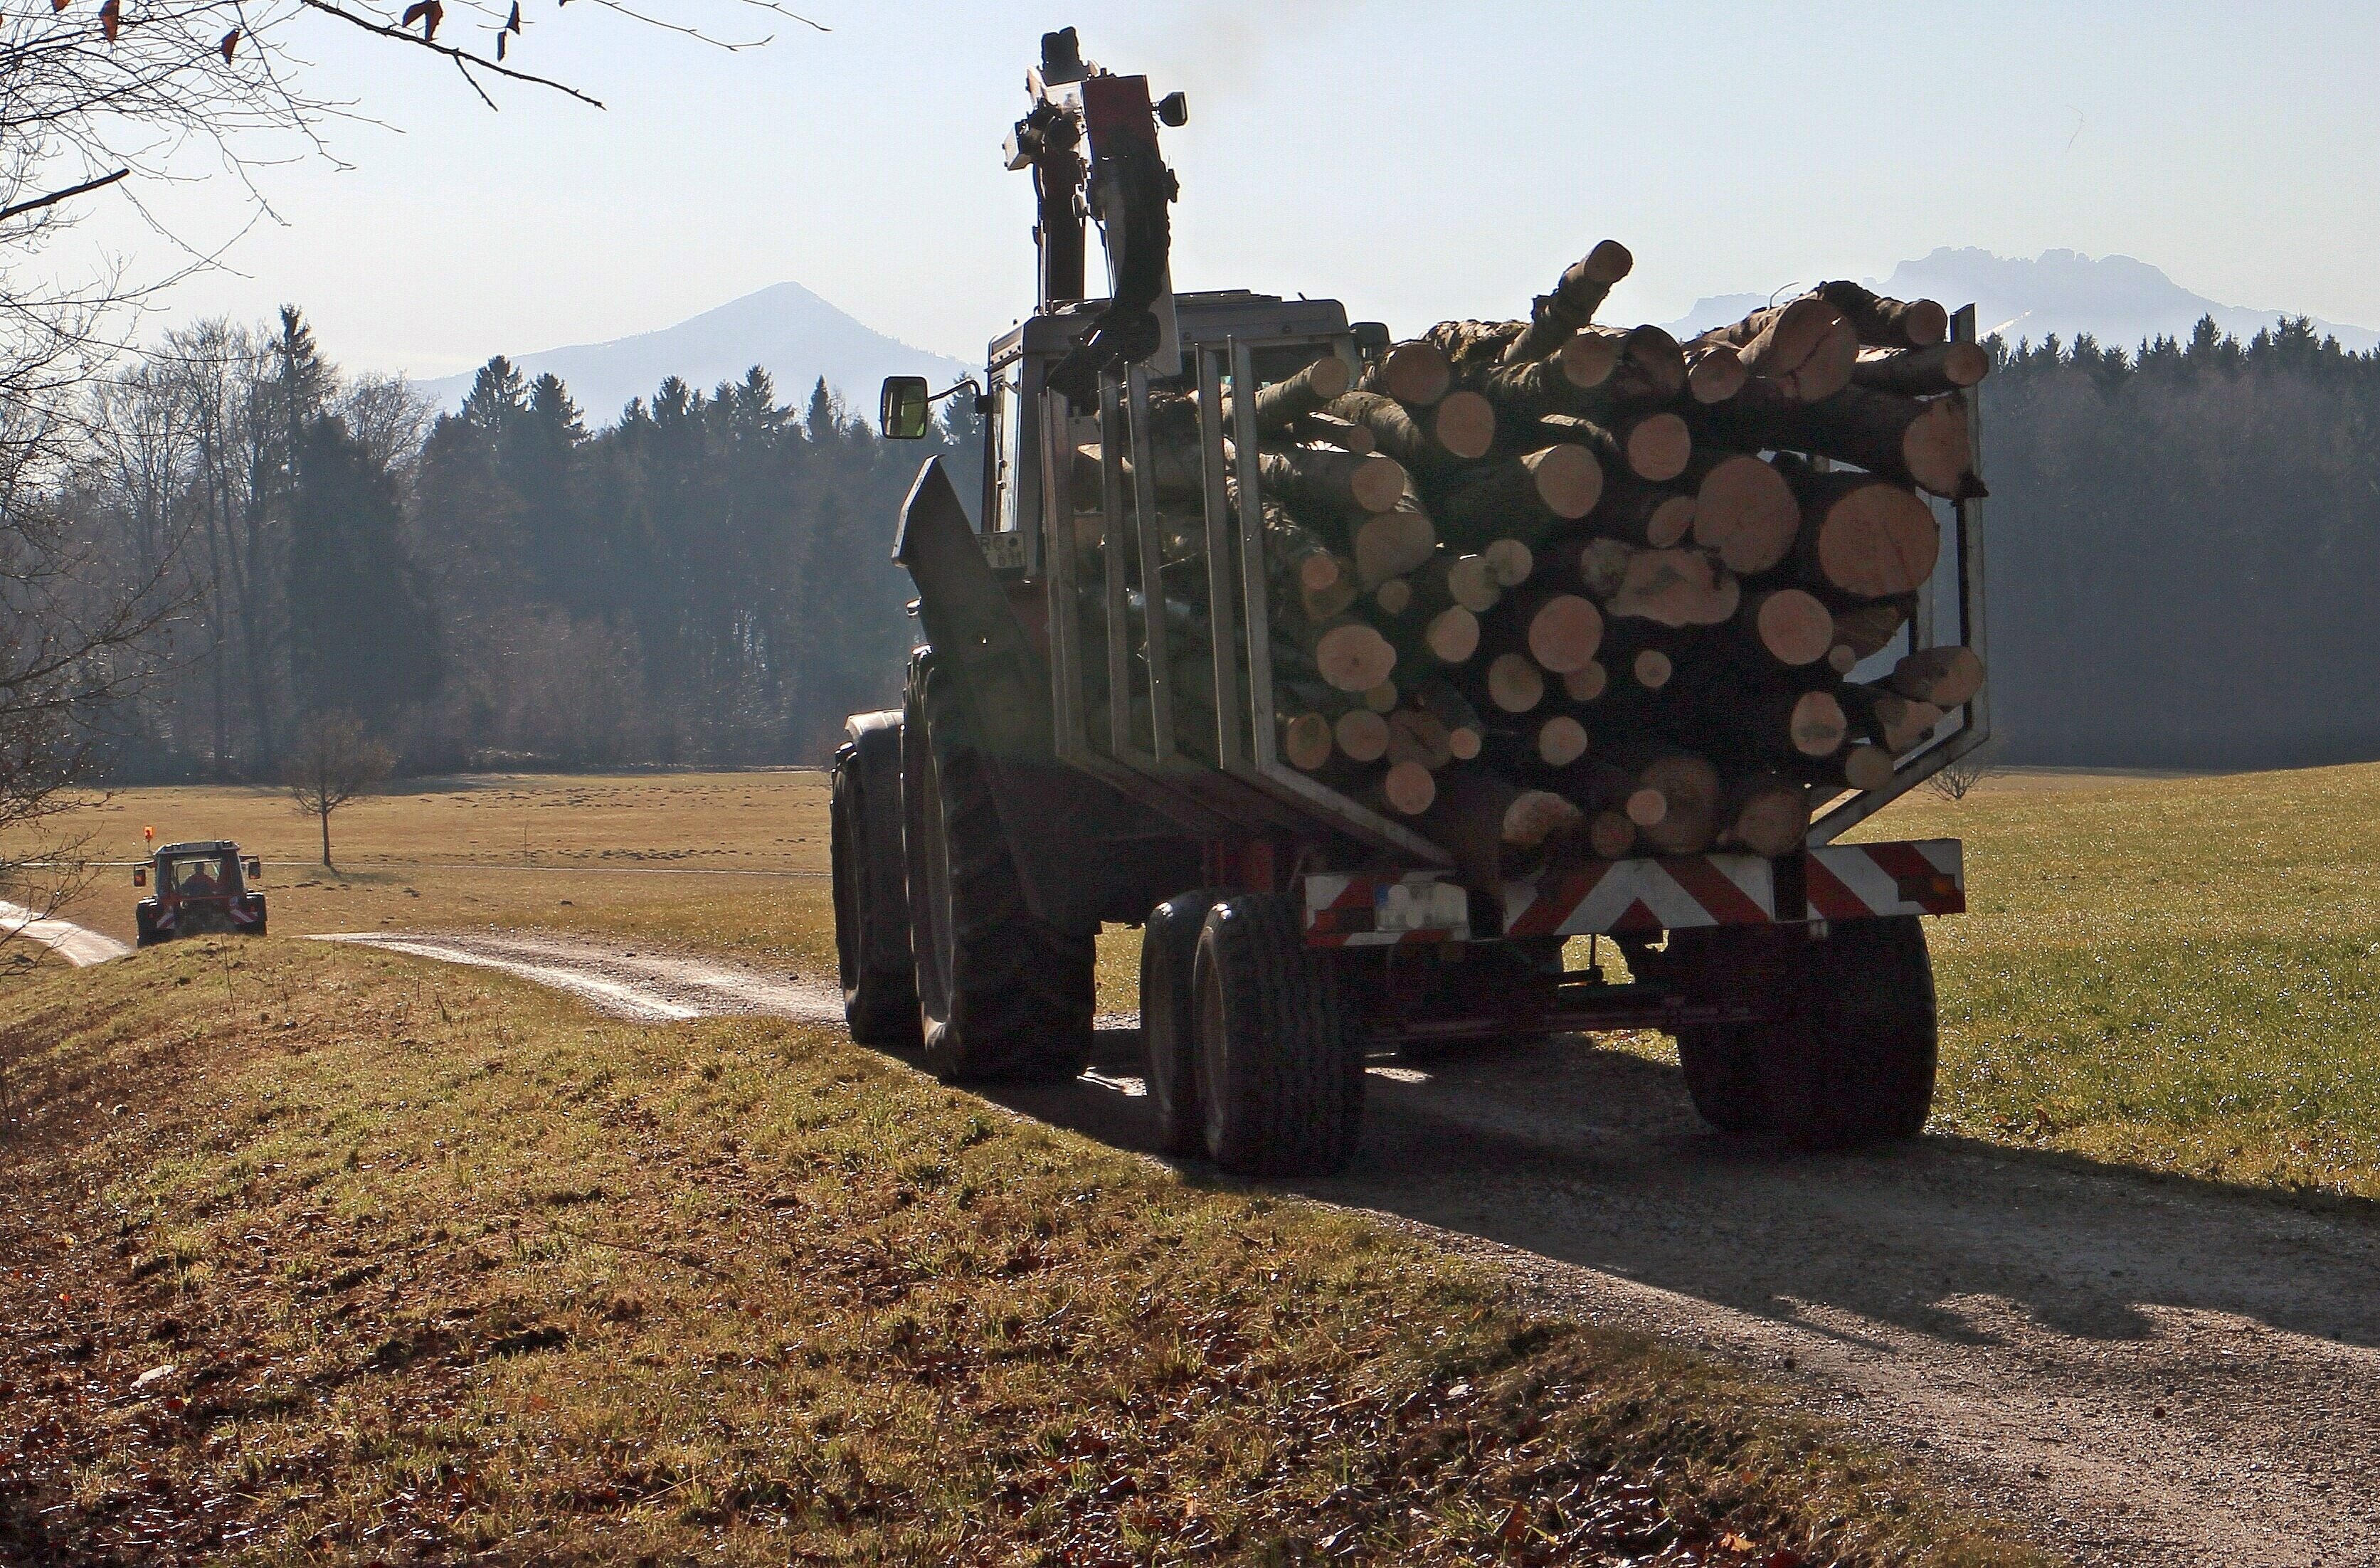
tree, wood, traffic, tractor, field, farm, meadow, driving, land, military, transport, army, vehicle, drive, agriculture, forestry, tractors, trailers, commercial vehicle, forestry work, means of transport, drives, log trailer